Phoenix Islands Protected Area

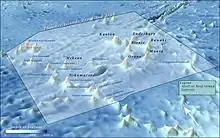
The Phoenix Islands Protected Area is a mostly uninhabited coral archipelago located within a globally biologically important area called the Polynesian-Micronesian hotspot.

The Republic of Kiribati, in partnership with the non-governmental conservation organizations Conservation International and the New England Aquarium, has formed the Phoenix Island Protected Area Conservation Trust (PIPA Trust). In 2018, the New England Aquarium resigned as a partner and the Aquarium of the Pacific joined the PIPA Trust Board.